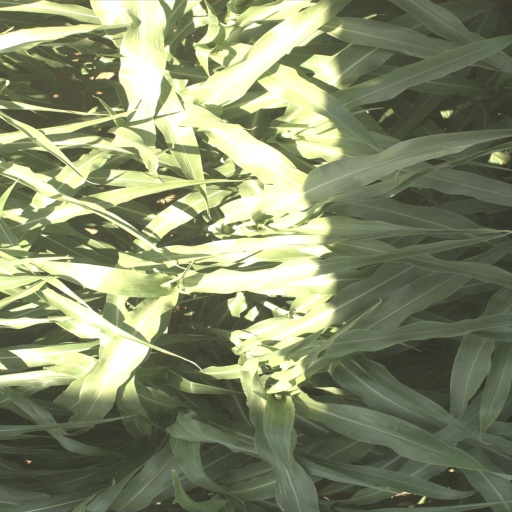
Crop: sorghum